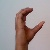
The image shows a hand gesture representing the letter 'C' in Indian Sign Language.